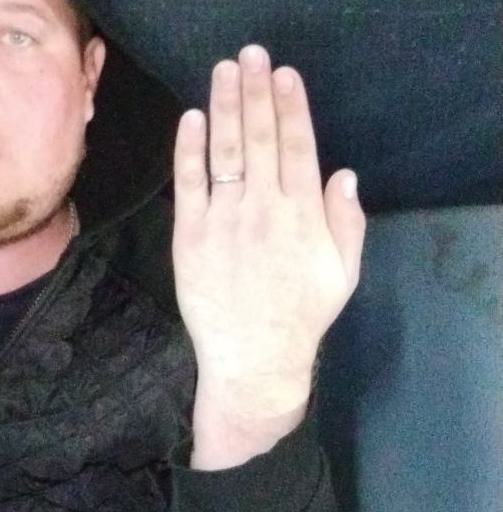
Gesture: stop_inverted